Jean-Claude Juncker

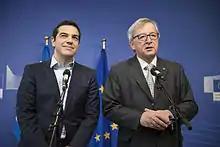
Juncker with Greek Prime Minister Alexis Tsipras in Brussels in March 2015

For the first time in 2014, the President of the European Commission was appointed under the new provisions established with the Treaty of Lisbon, which had entered into force after the 2009 Elections to the European Parliament, on 1 December 2009. Juncker's aide Martin Selmayr played a central role in his campaign and later during his presidency as Juncker's campaign director, head of Juncker's transition team and finally as Juncker's head of cabinet (chief of staff).